Lech-Lecha

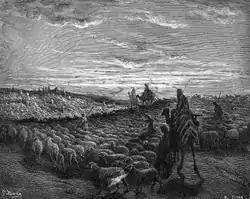
Abram Journeying into the Land of Canaan (engraving by Gustave Doré from the 1865 "La Sainte Bible")

In the first reading, God told Abram to leave his native land and his father's house for a land that God would show him, promising to make of him a great nation, bless him, make his name great, bless those who blessed him, and curse those who cursed him. Following God's command, at age 75, Abram took his wife Sarai, his nephew Lot, and the wealth and persons that they had acquired in Haran, and traveled to the terebinth of Moreh, at Shechem in Canaan. God appeared to Abram to tell him that God would assign the land to his heirs, and Abram built an altar to God. Abram then moved to the hill country east of Bethel and built an altar to God there and invoked God by name. Then Abram journeyed toward the Negeb. The first open portion ends here.